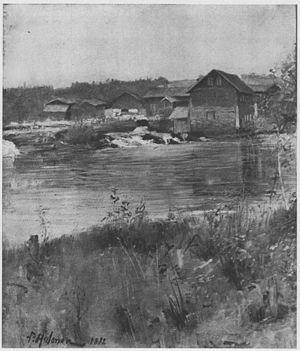
Jean Sibelius, né le 8 décembre 1865 à Tavastehus, dans le grand-duché de Finlande, et mort le 20 septembre 1957 à Järvenpää, près d'Helsinki, est un compositeur finlandais de musique classique.